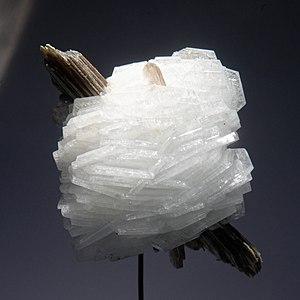
Muscovite sur albite provenant de Córrego do Urucum, dans l'État du Minas Gerais, au Brésil. Galerie de Minéralogie et de Géologie du Muséum national d'histoire naturelle à Paris.